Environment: lab
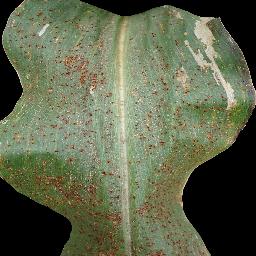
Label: common_rust